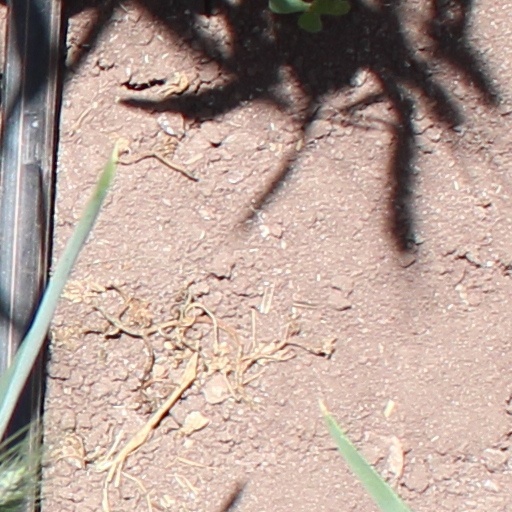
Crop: wheat